Plessé

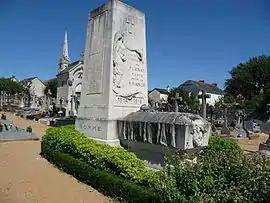
War memorial

Plessé is a commune in the Loire-Atlantique department in western France.